Imaginative Sex

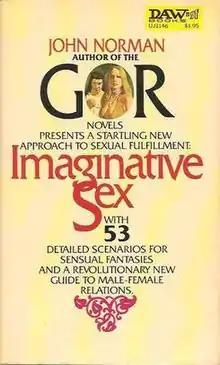
First edition

Imaginative Sex is a 1974 non-fiction book by John Norman which includes a list of male-dominant/female-submissive heterosexual BDSM-type sexual fantasy scenarios, and suggested guidelines as to how a couple can act them out in order to improve their sex life.